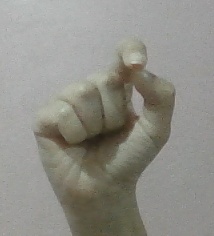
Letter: fa